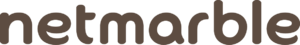
Netmarble est un développeur de jeux mobiles sud-coréen. Il s'agit de la plus grande société de jeux mobiles de Corée du Sud, fondée en 2000 par Bang Jun-hyuk.